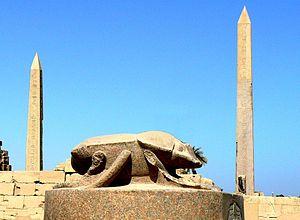
L'enceinte d'Amon-Rê, située sur le site de Karnak, près de Louxor, est dédiée au dieu Amon ainsi qu'à sa forme solaire d'Amon-Rê.